International Congress of Mathematicians

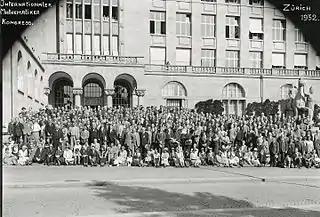
The 1932 International Congress of Mathematicians in Zürich, Switzerland

German mathematicians Felix Klein and Georg Cantor are credited with putting forward the idea of an international congress of mathematicians in the 1890s.